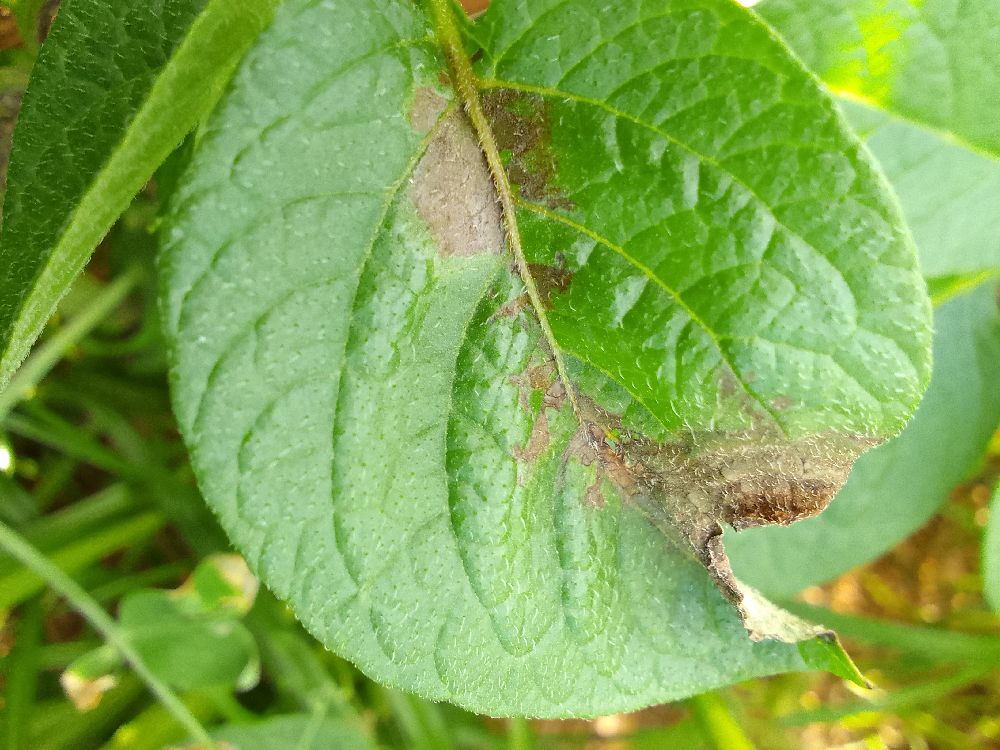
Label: Late blight